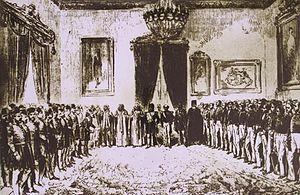
Tunisie
La Tunisie, en forme longue la République tunisienne, est un État d'Afrique du Nord bordé au nord et à l'est par la mer Méditerranée, à l'ouest par l'Algérie avec 965 kilomètres de frontière commune et au sud-sud-est par la Libye avec 459 kilomètres de frontière. Sa capitale Tunis est située dans le nord-est du pays, au fond du golfe du même nom. Plus de 30 % de la superficie du territoire est occupée par le désert du Sahara, le reste étant constitué de régions montagneuses et de plaines fertiles.
Mohammed Bey ou M'hamed Bey, né le 18 septembre 1811 au Bardo et décédé le 22 septembre 1859 à La Marsa, est bey de Tunis de la dynastie des Husseinites de 1855 à sa mort.
Le Pacte fondamental de 1857 ou Pacte de confiance, envisagé dès 1856, est une déclaration des droits des sujets du bey de Tunis et de tous les habitants vivant dans le beylicat de Tunis promulguée par Mohammed Bey le 10 septembre 1857.